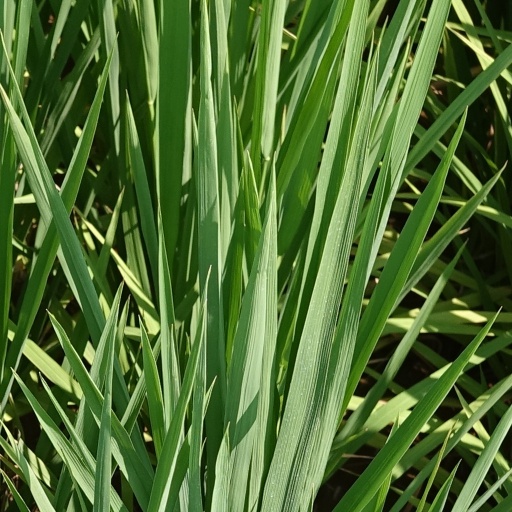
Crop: rice